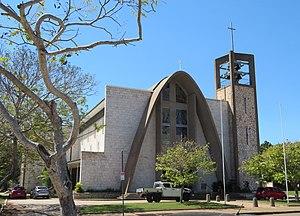
Darwin /daʁwin/ est la capitale du Territoire du Nord en Australie, située sur la mer de Timor. C'est la ville la plus peuplée du Territoire du Nord, comptant 148 564 habitants. C'est la ville la plus petite et la plus au nord des capitales australiennes, agissant comme le centre régional du Top End.